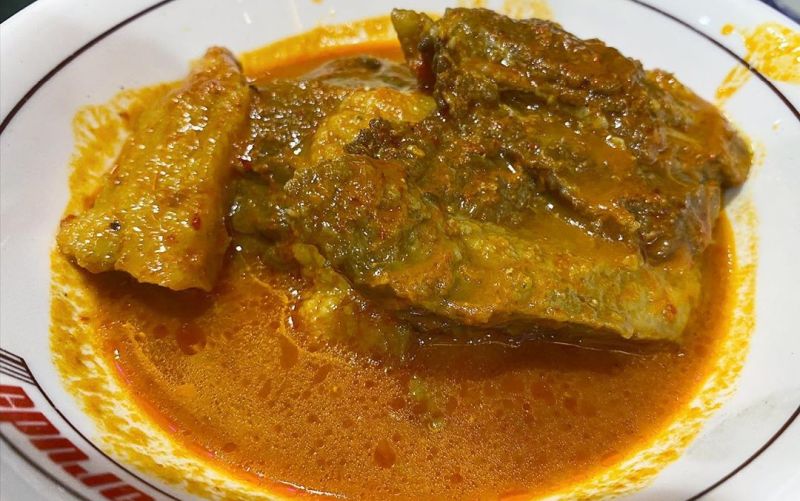
Label: gulai_tunjang